Answer in natural language. Which point is closer to the camera taking this photo, point B  or point C? Choose between the following options: B or C
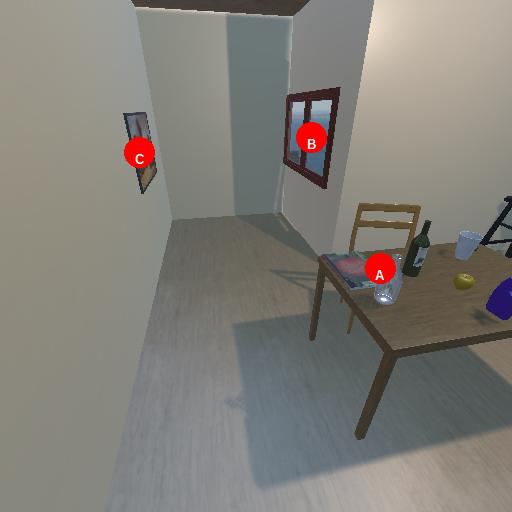
<answer>C</answer>